Van der Meer formula

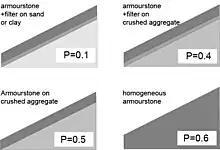
Notional permeability according to Van der Meer (1988)

The value of "P" can be read from attached graph. Until now, there is no good method for determining "P" different than with accompanying pictures. Research is under way to try to determine the value of "P" using calculation models that can simulate the water movement in the breakwater (OpenFOAM models).